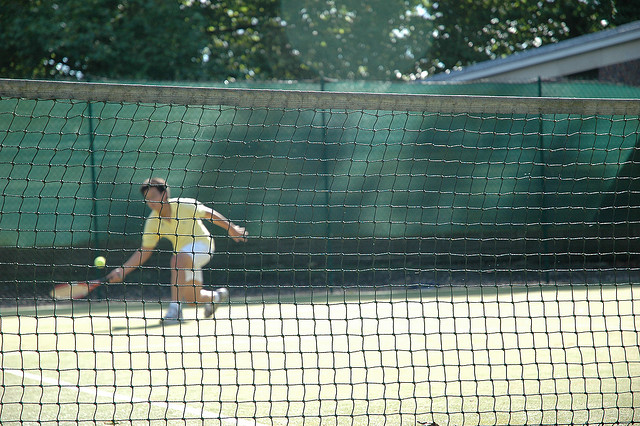
một người đàn ông đang ngồi xuống để đánh quả bóng tennis ở sau tấm lưới